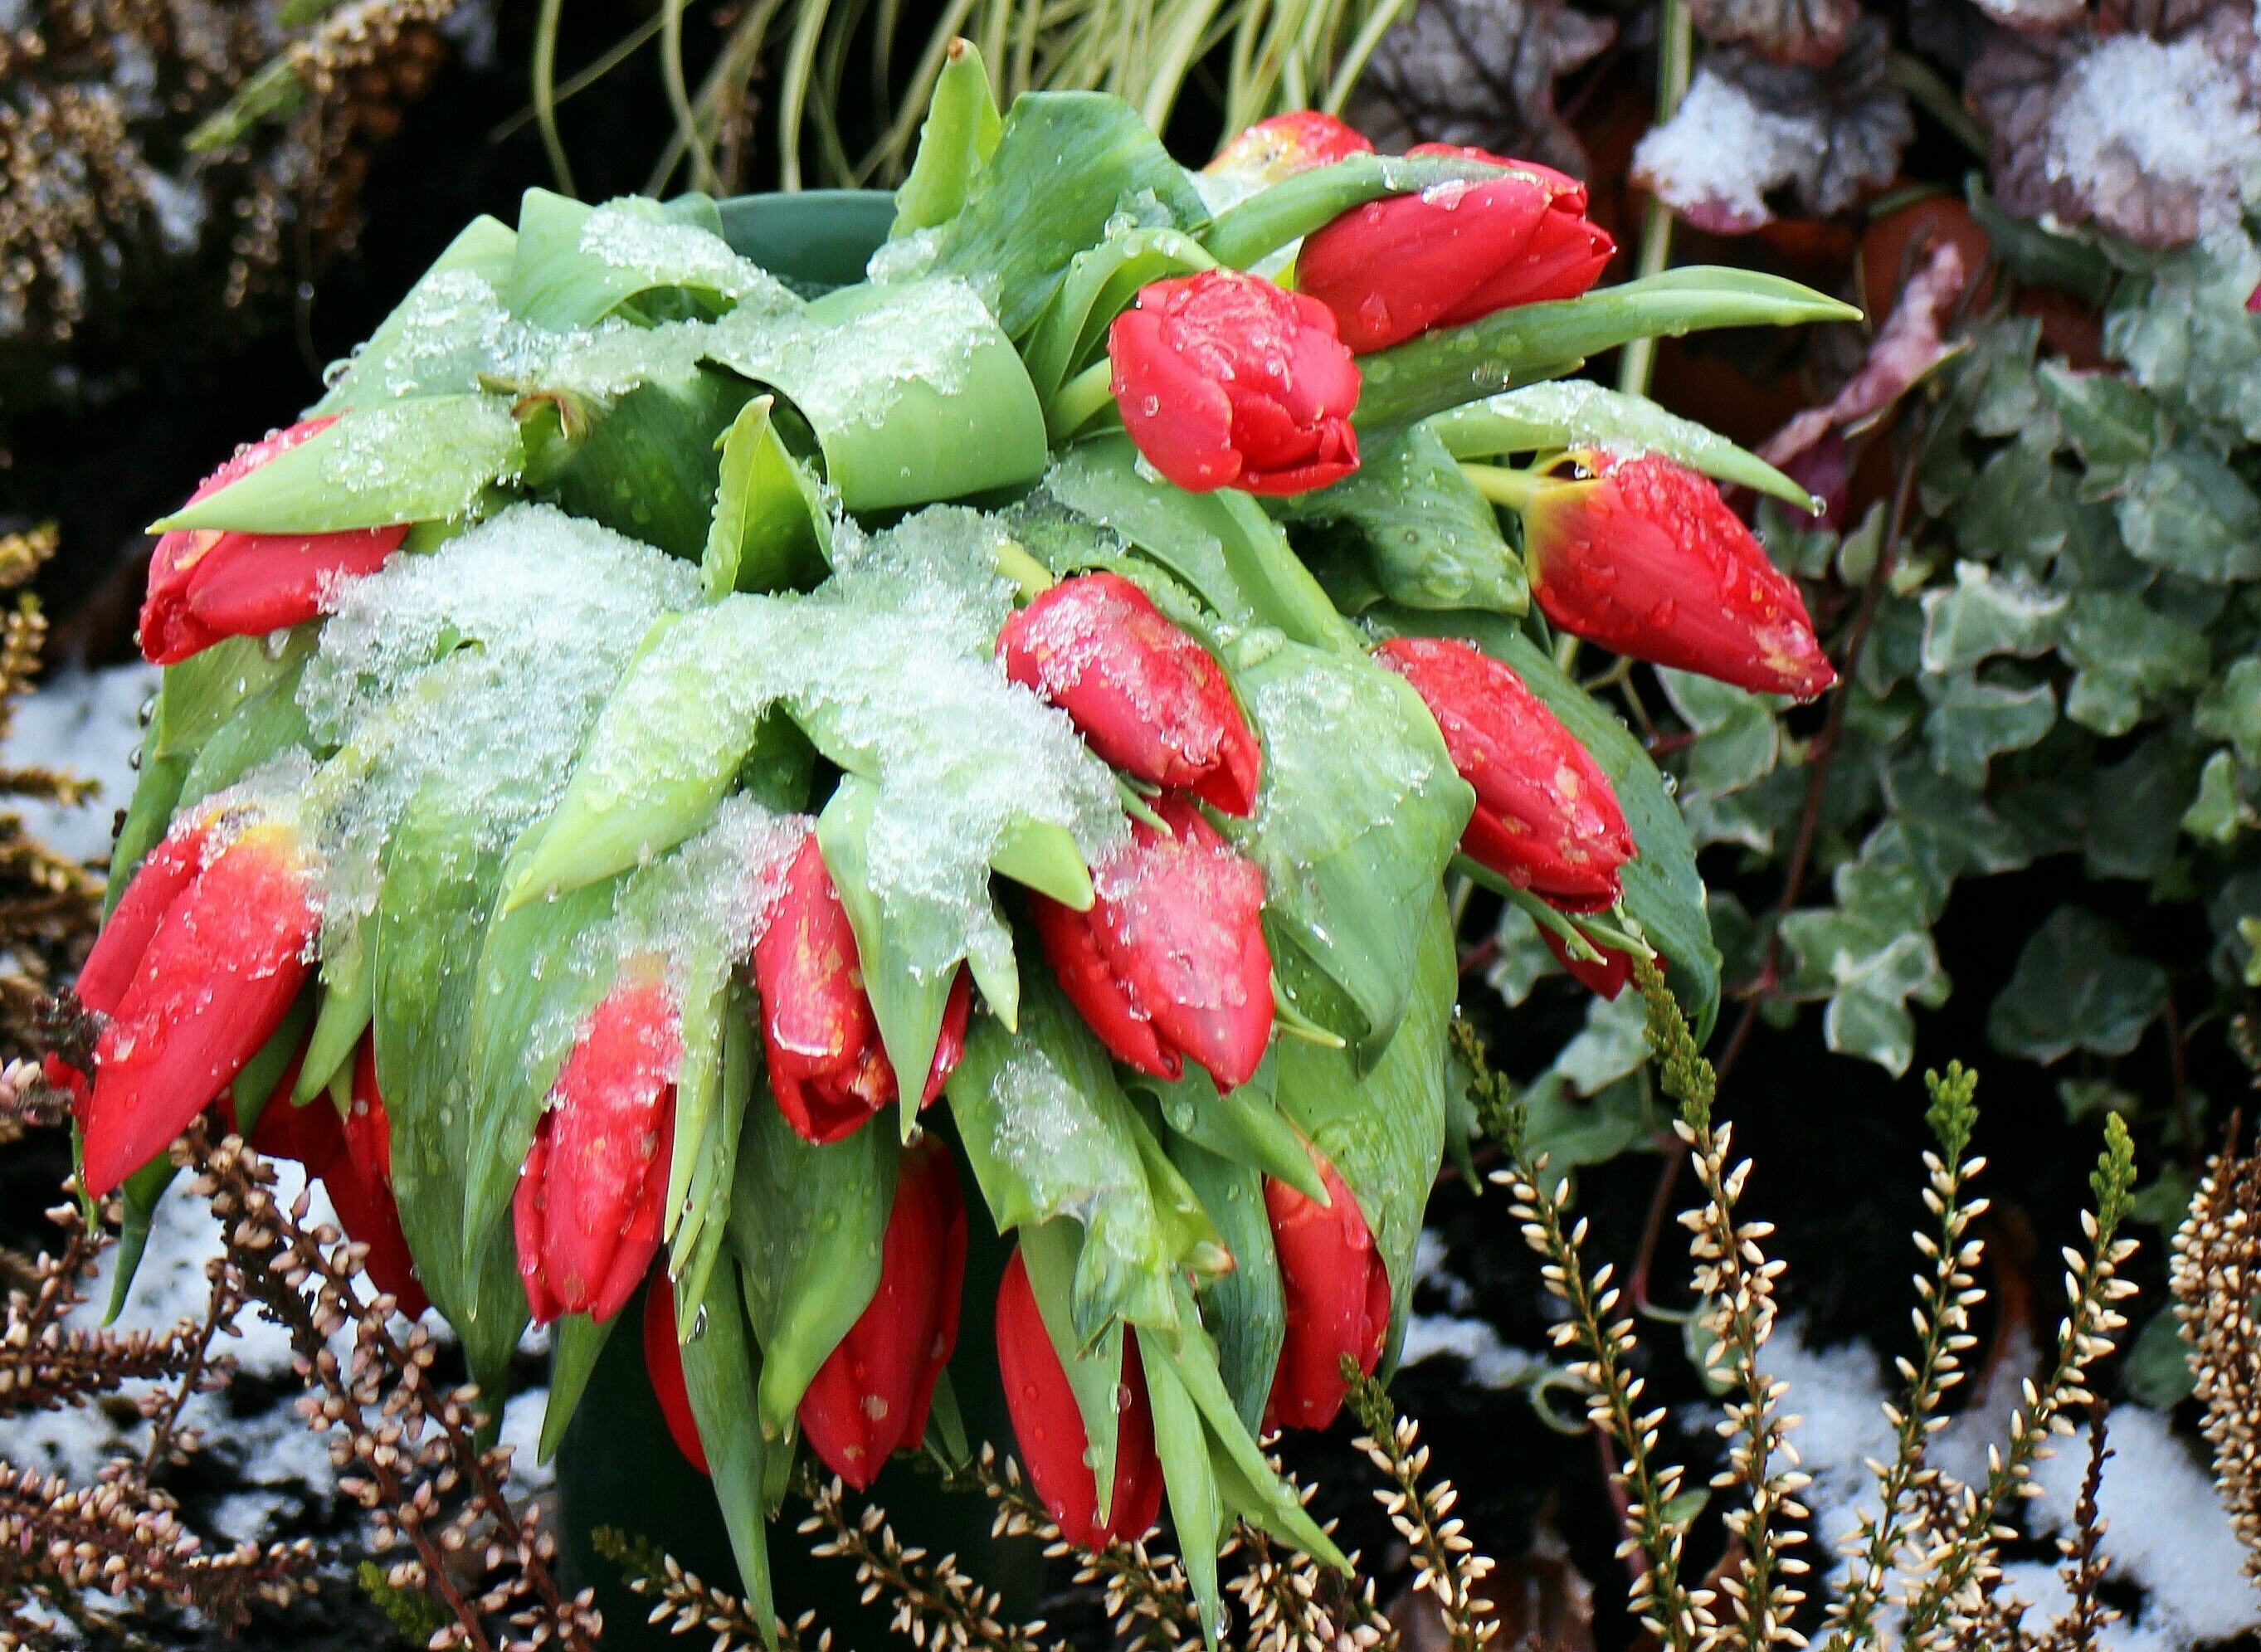
snow, winter, cactus, plant, leaf, flower, frost, food, produce, vegetable, botany, garden, flora, flowers, fabric, shrub, tulips, flowering plant, land plant